Battle of Leuctra

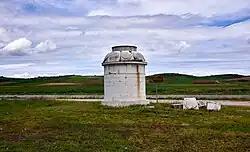
The restored surviving base of the Battle of Leuktra "tropaion"

The arrival of a Thessalian army under Jason of Pherae persuaded a relieving Spartan force under Archidamus not to heap folly on folly and to withdraw instead, while the Thebans were persuaded not to continue the attack on the surviving Spartans. The Thebans somewhat bent the rules by insisting on conditions under which the Spartans and allies recovered the dead and by erecting a permanent rather than perishable trophy – something that was scrutinized by later writers. Diodorus claimed the Spartan loss was believed by some to have been foretold by a comet.